Copernicus (yacht)

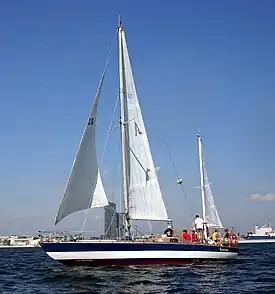
"Copernicus"

Copernicus is a Polish yacht of Opal Class. The owner is Yacht Club Stal Gdynia, Poland.